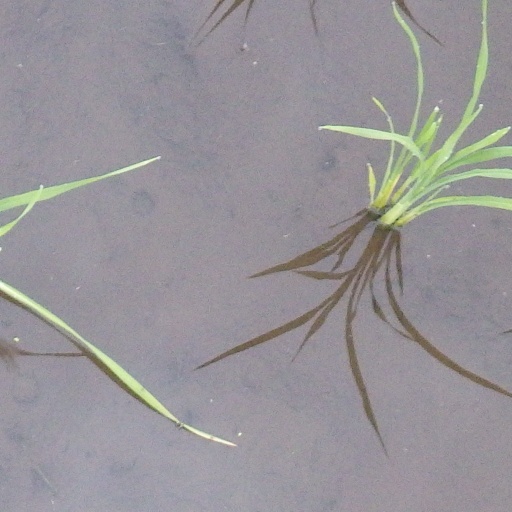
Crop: rice